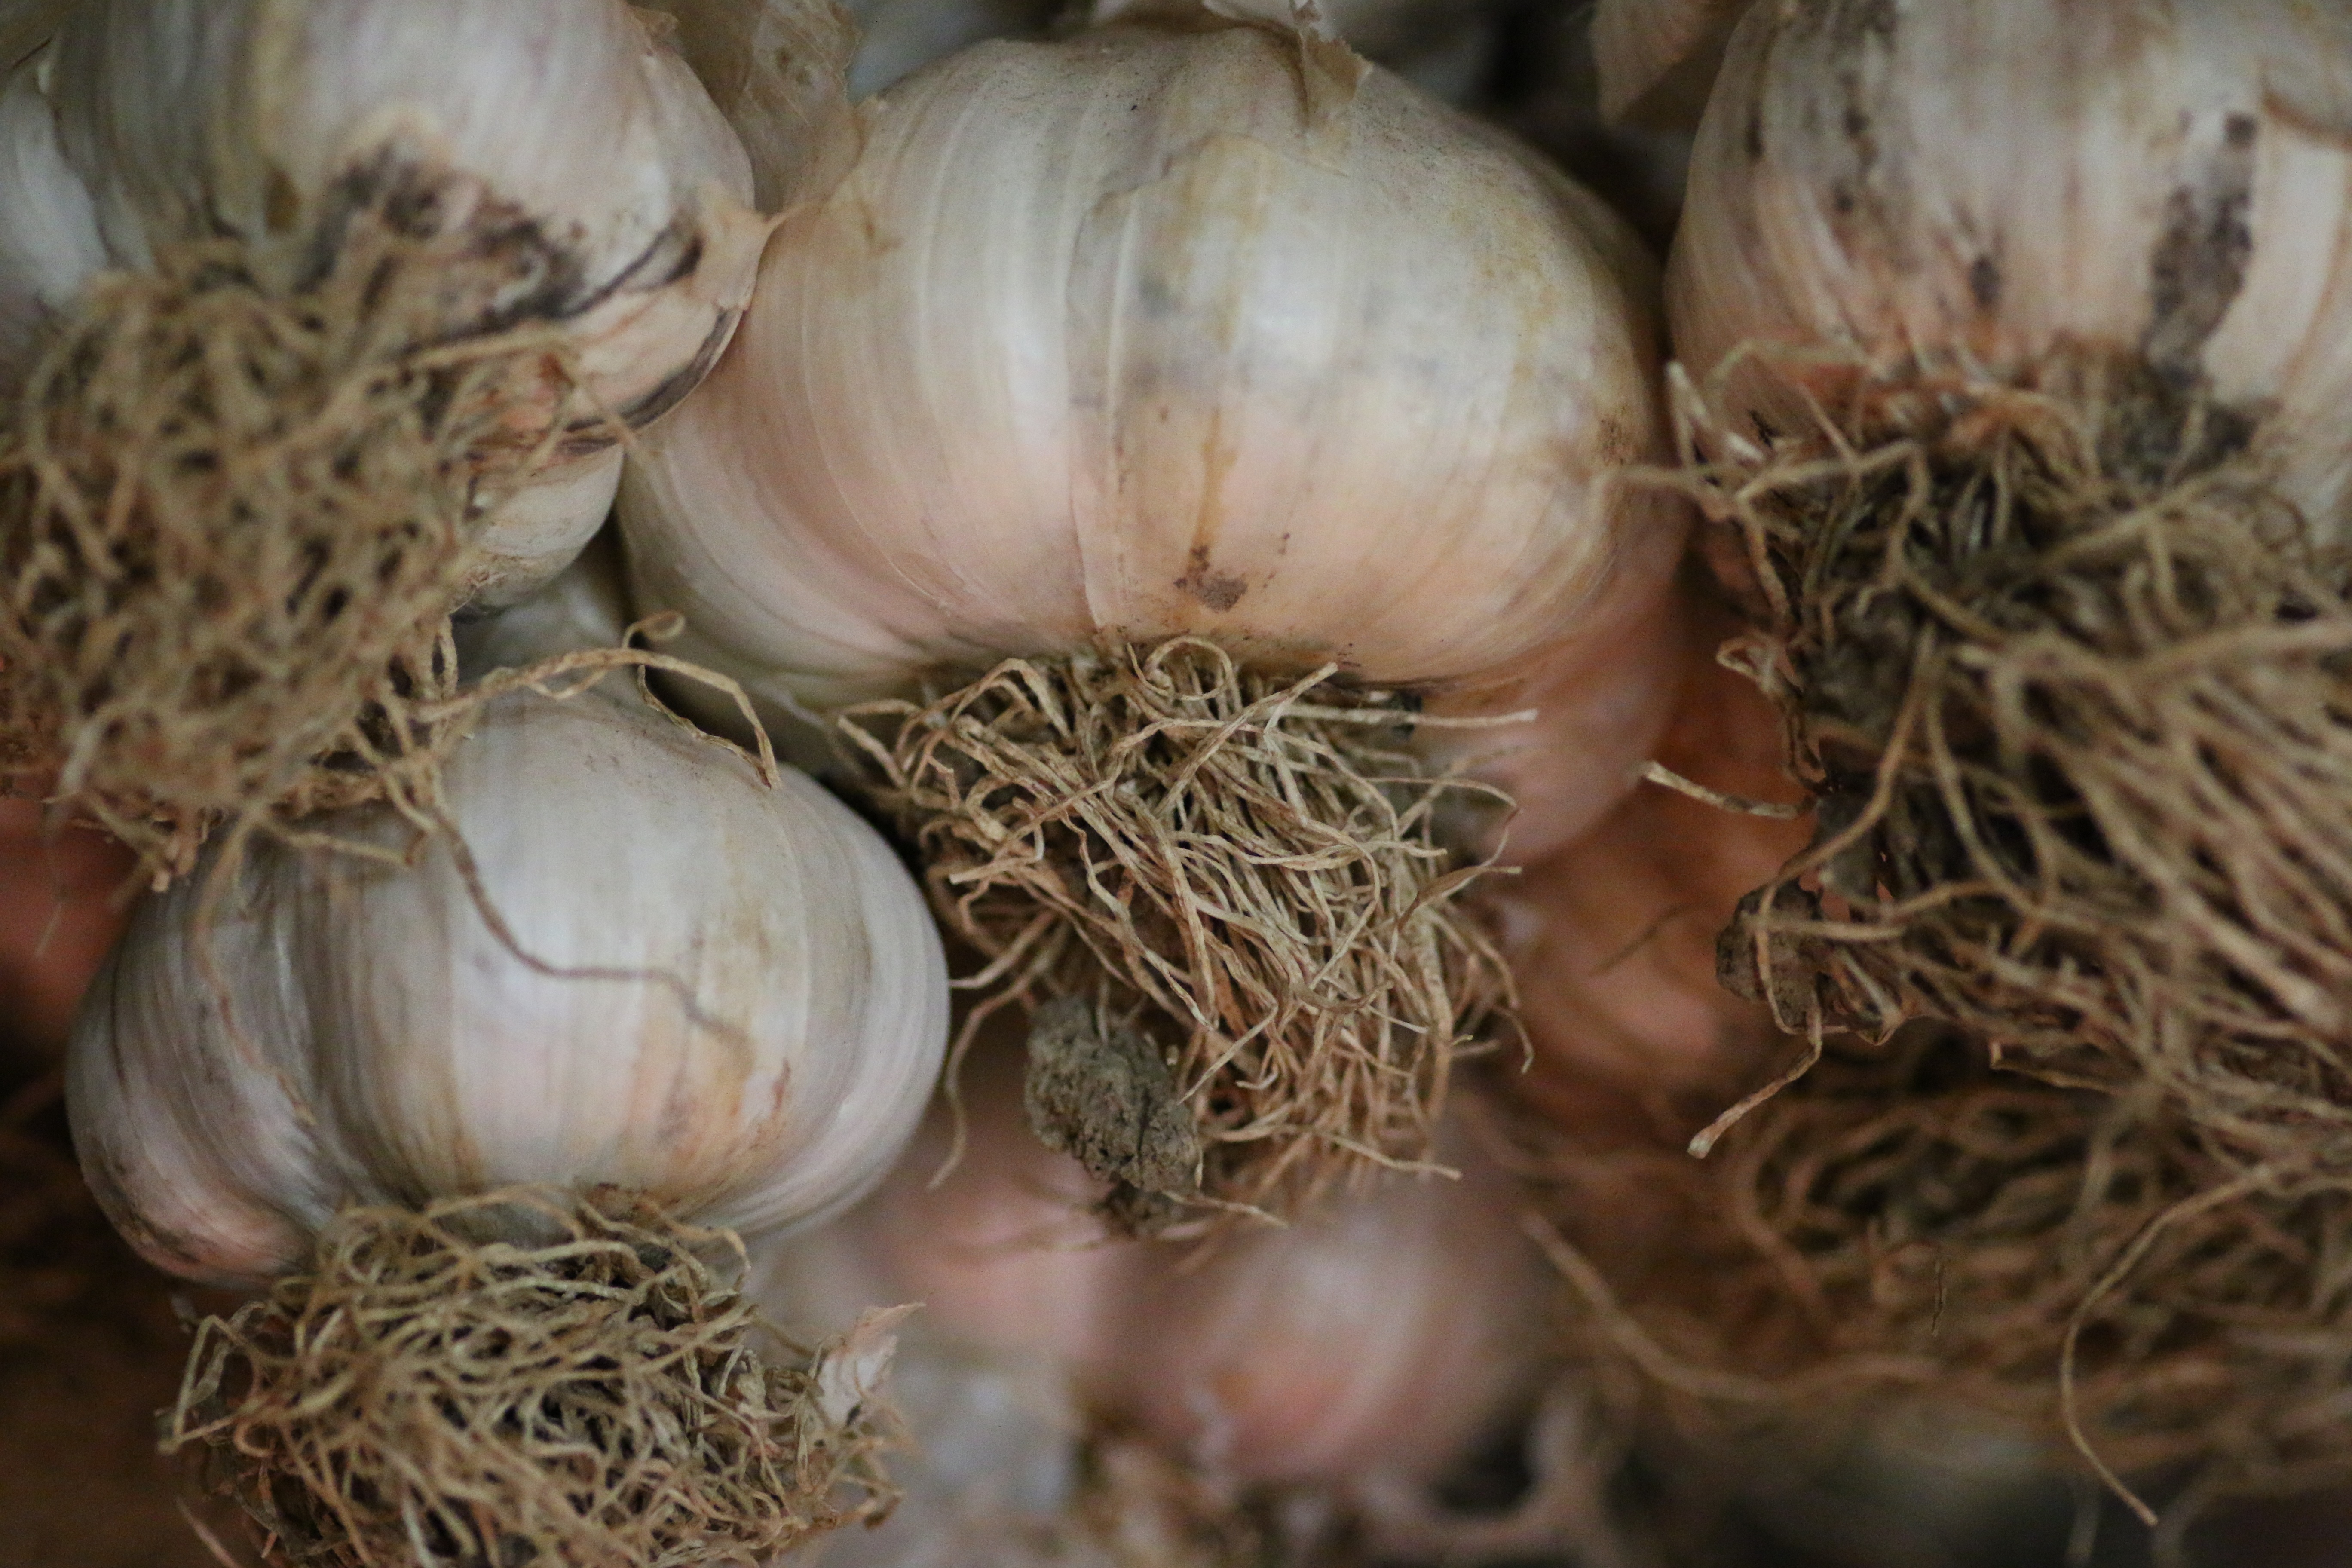
plant, food, garlic, produce, vegetable, kitchen, market, eat, coconut, condiment, flavor, flowering plant, shallot, grass family, land plant, onion genus